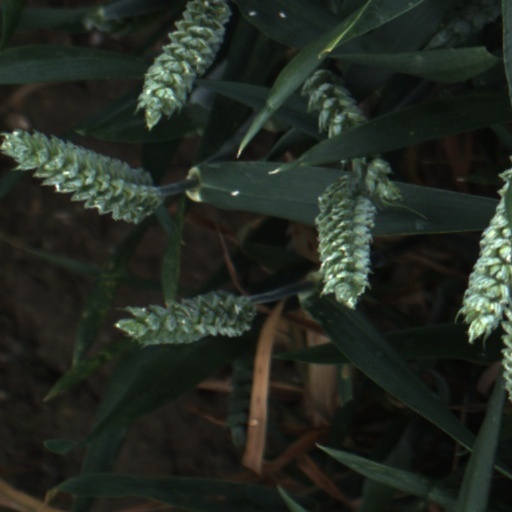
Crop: wheat